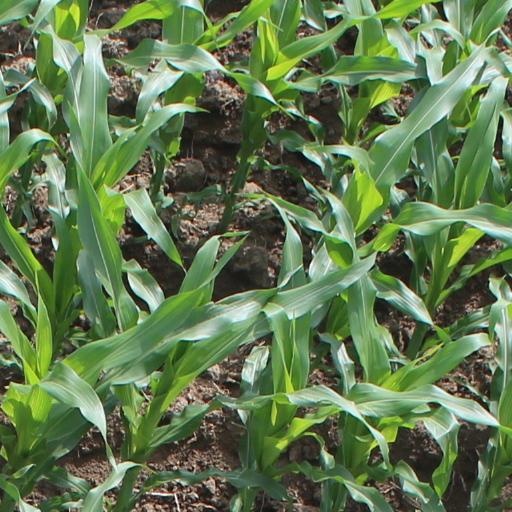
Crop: maize; corn